Cesar Concio

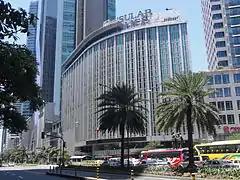
The former headquarters of Insular Life in Makati.

He was the first University Architect of the University of the Philippines, during which the University transferred to Diliman from Padre Faura in the late 1940. He was also a member of the University Building Committee. His plan for the grounds of Diliman was patterned after the University of Virginia. His sketches for Palma Hall (commonly known as “AS”) and Melchor Hall enlarged on the original American-designed Benitez and Delaney halls to provide a symmetrical look to the campus. Likewise, his idea for Quezon Hall served as crown to the university oval.